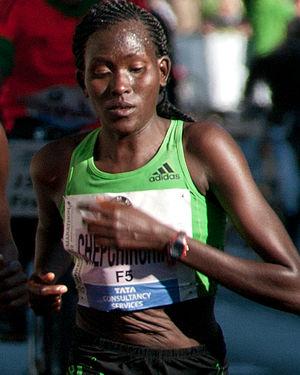
Flomena Chepchirchir, née le 1ᵉʳ décembre 1981, est une athlète kényane.